UFO conspiracy theories

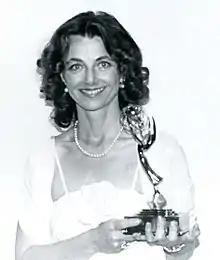
Linda Moulton Howe in 1981

On March 1, 1967, New Orleans District attorney Jim Garrison arrested and charged New Orleans businessman Clay Shaw with having conspired to assassinate President Kennedy. Fred Crisman was subpoenaed by Garrison and testified before the New Orleans grand jury in the case. Garrison issued a press release accusing Crisman of being an undercover agent with knowledge of the Kennedy Assassination.